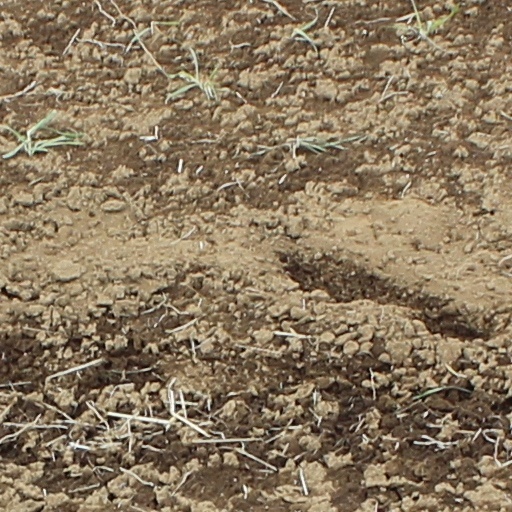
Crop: wheat